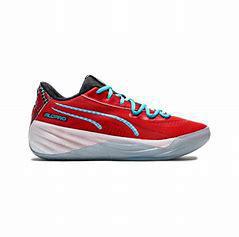
Brand: Puma
Model: 100